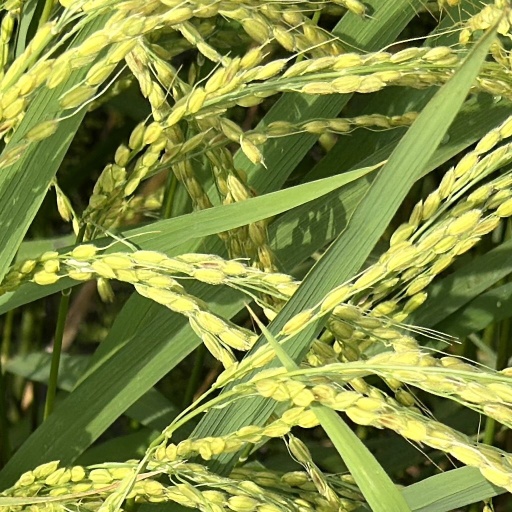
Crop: rice